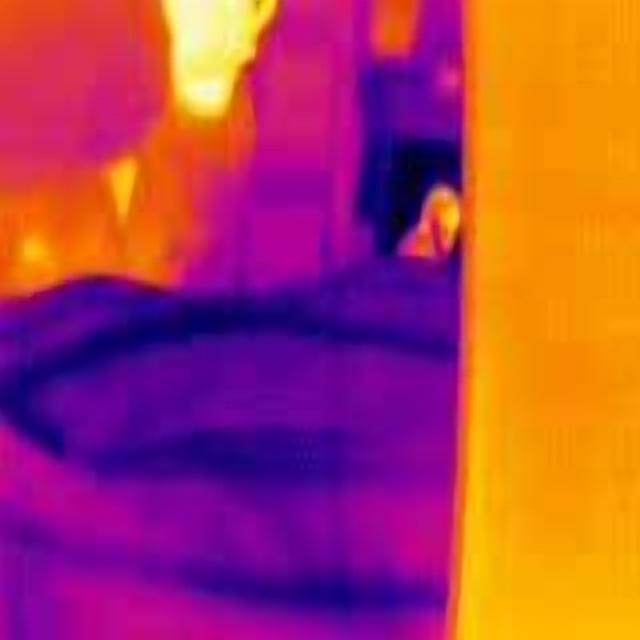
Detected objects:
label: person
label: person